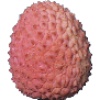
Label: lychee